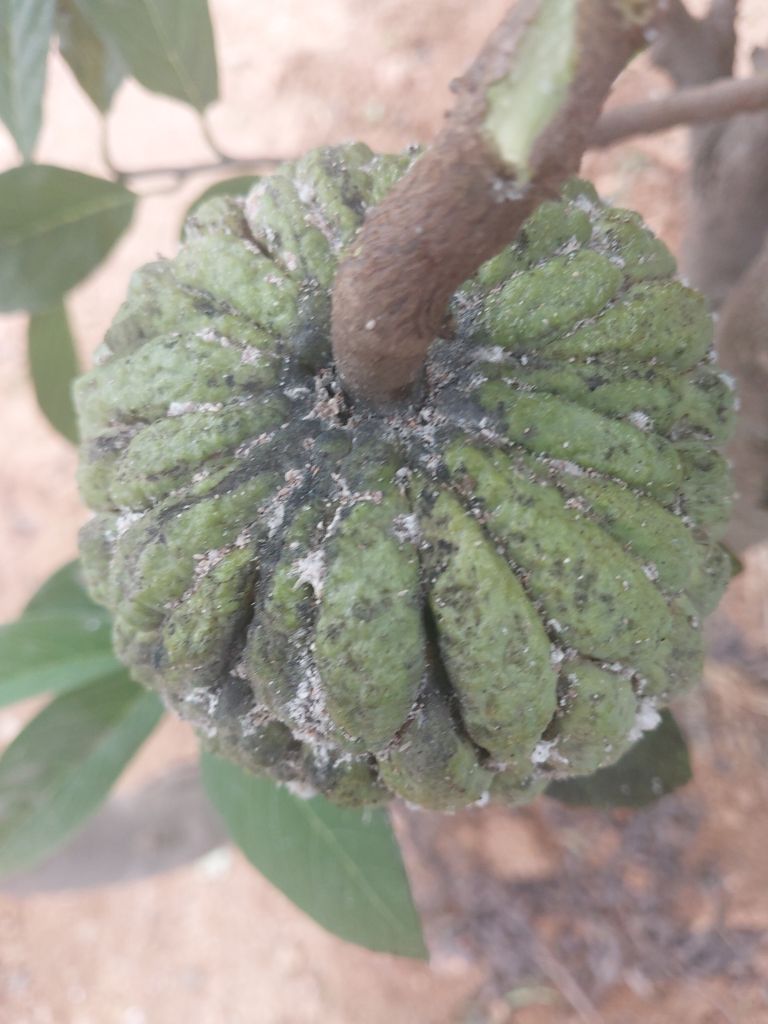
Disease label: Blank Canker